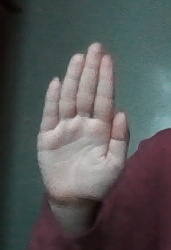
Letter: seen